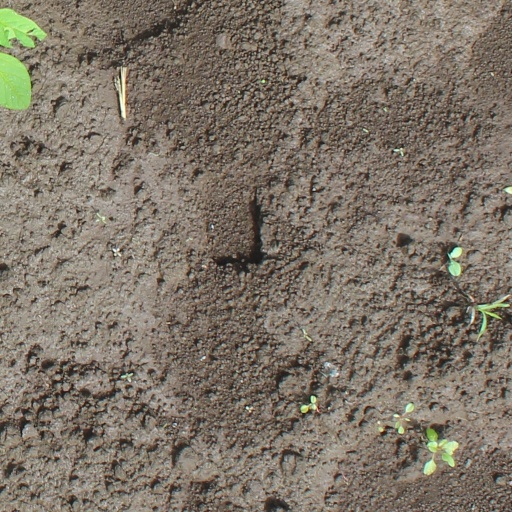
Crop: soybean